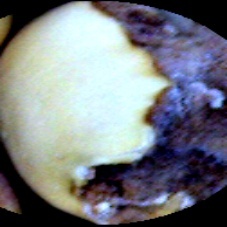
Label: Broken